Castle of Faria

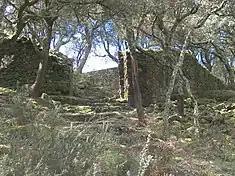
The vestigaes of the buildings and shelters within the walls of Faria

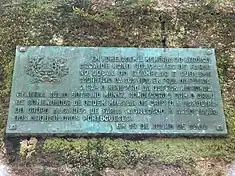
A plaque erected to honour the heroic death of Nuno Gonçalves da Faria

The site has been occupied by a long human presence beginning in the 3rd or 2nd millennium BCE. There are vestiges of the late Bronze Age settlement, that continued until the late Roman era.